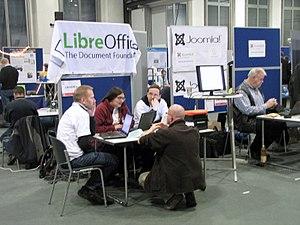
LibreOffice est une suite bureautique libre et gratuite, dérivée du projet OpenOffice.org, créée et gérée par The Document Foundation.